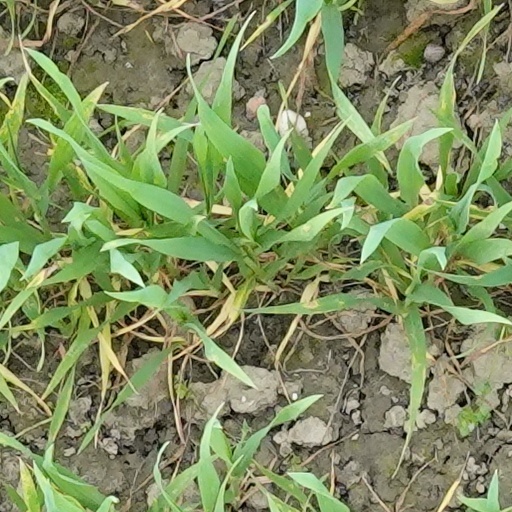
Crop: wheat